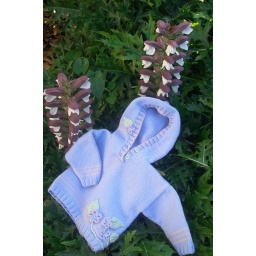
Adapted pattern from DB Baby Cashmerino book - flowers from Nicky Epstein, Knitting over the edge